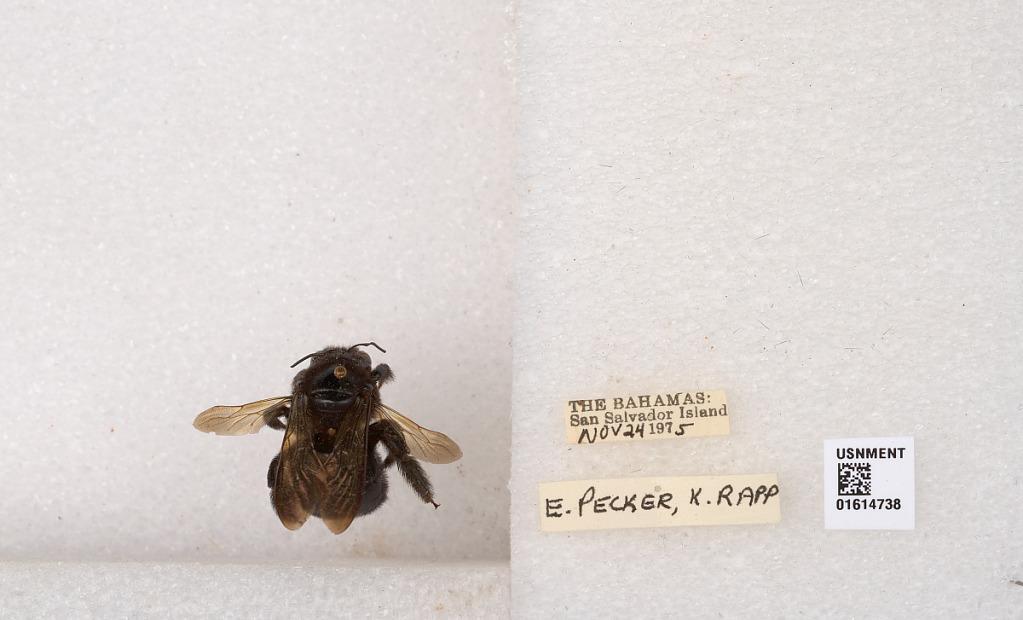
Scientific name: Xylocopa (Neoxylocopa) bahamensis Moure & Hurd
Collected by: E. Pecker & K. Rapp
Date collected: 1975-11-24
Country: Bahamas
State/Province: San Salvador
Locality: San Salvador Island